Legazpi, Albay

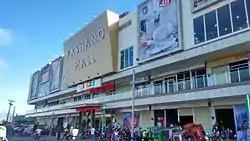
Yashano Mall

At dawn on December 12, 1941, a vanguard force of about 2,500 men of the IJA 16th Division under Major-General Naoki Kimura, backed by 575 naval infantry of the Kure 1st Special Naval Landing Force and covered at sea by the light cruiser "Nagara" and the carrier "Ryūjō", came ashore at Legazpi without opposition.